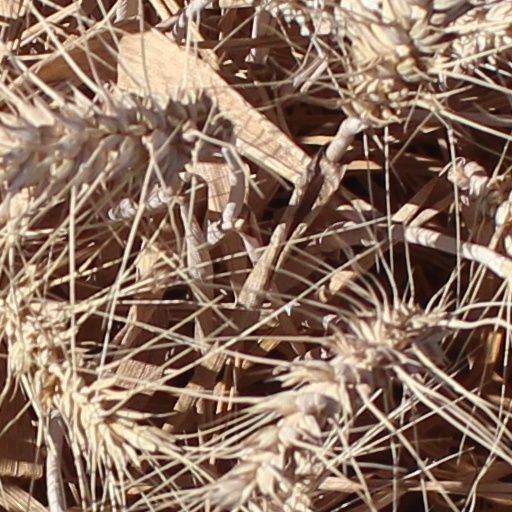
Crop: wheat